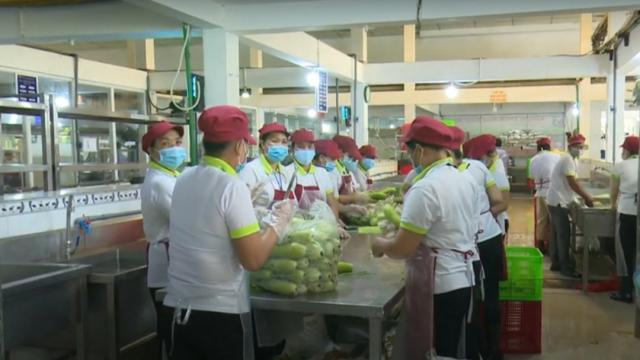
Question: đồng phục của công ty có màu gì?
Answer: đồng phục của công ty có màu trắng